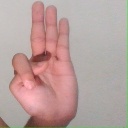
अक्षर: भ